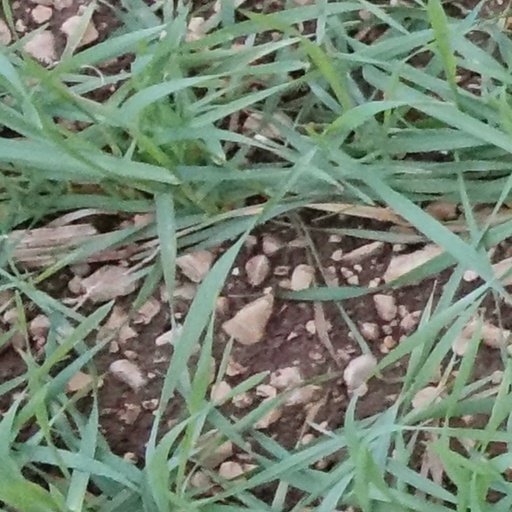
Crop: wheat